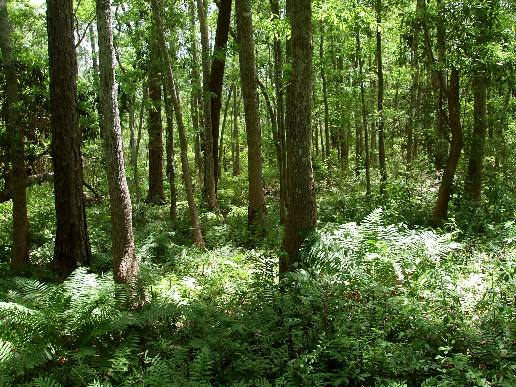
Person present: No